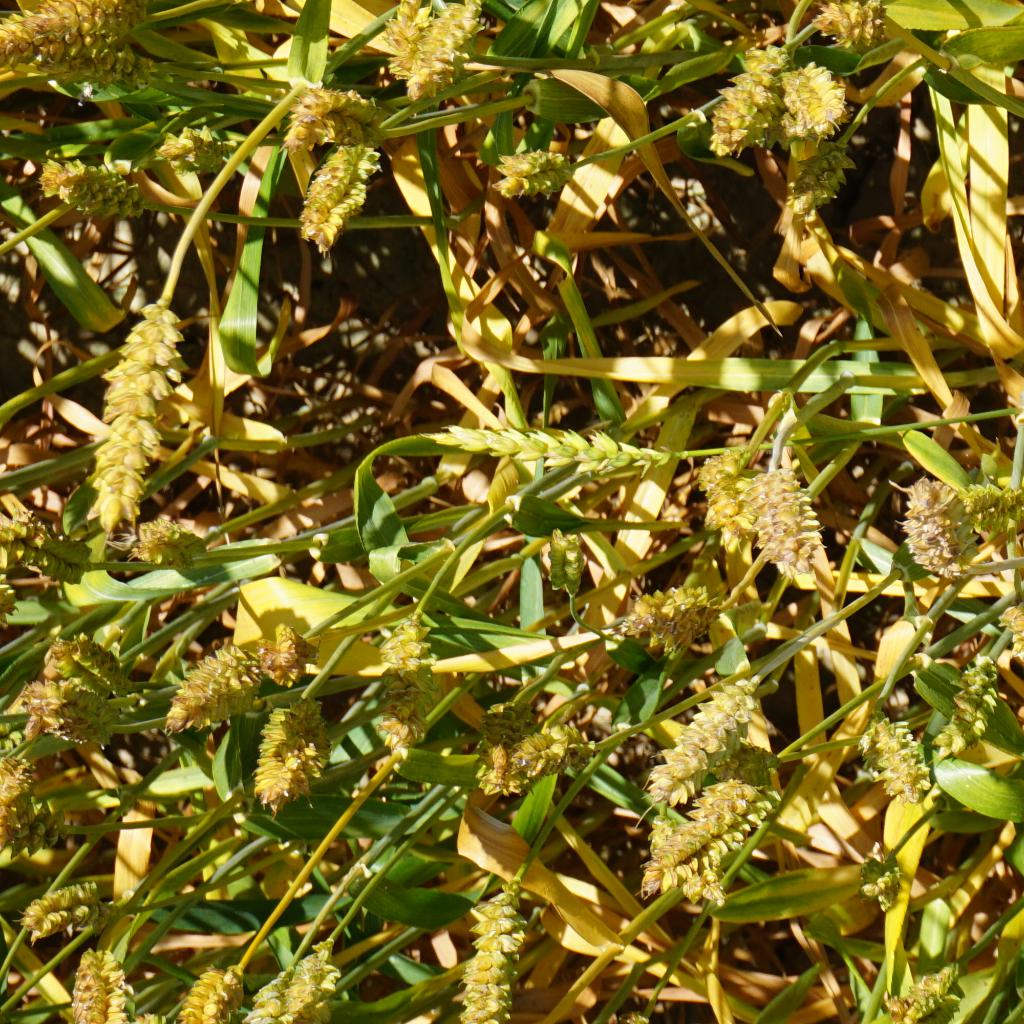
Country: France
Location: Gréoux
Wheat development stage: Filling - Ripening